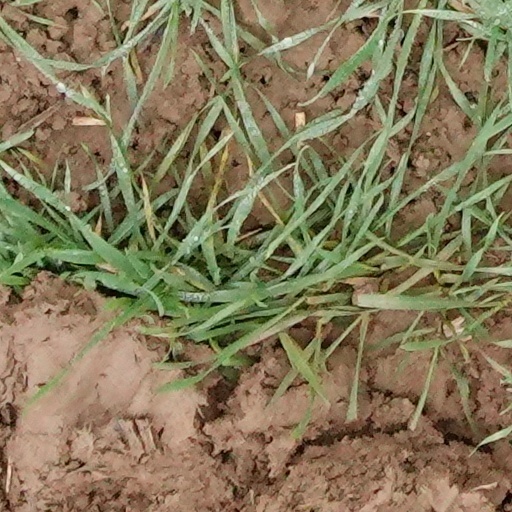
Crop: wheat